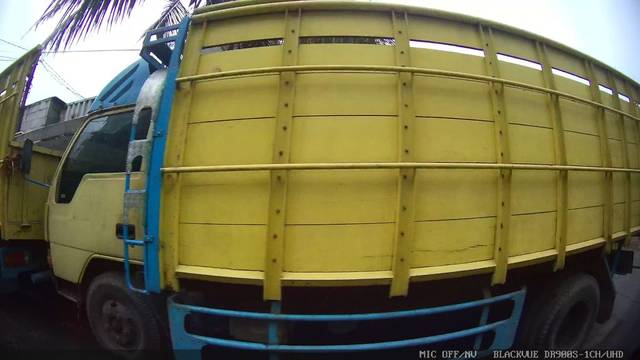
Region: Indonesia
Coordinates: -6.13, 106.807